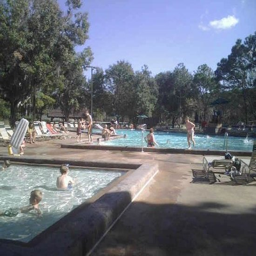
accommodation type the swimming hole